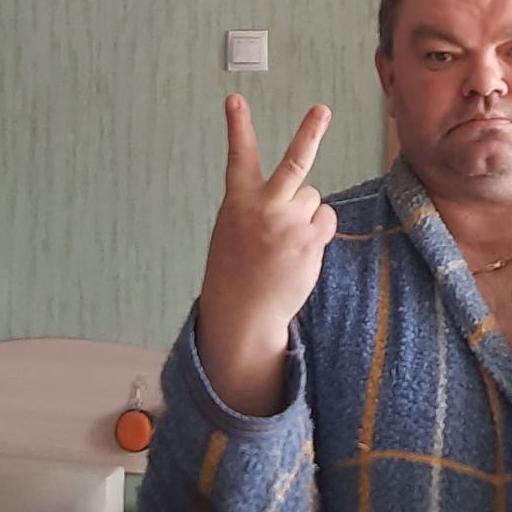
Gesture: peace_inverted